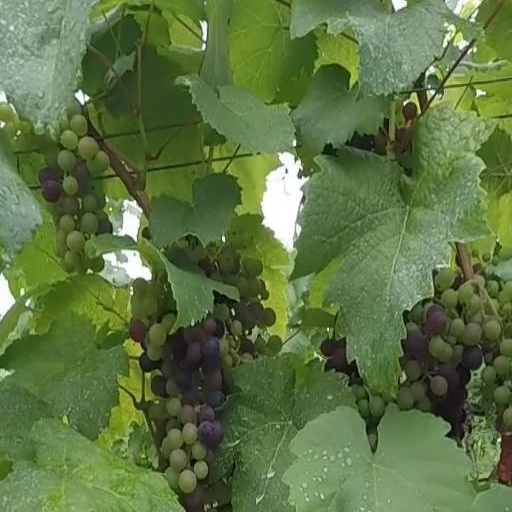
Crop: grape